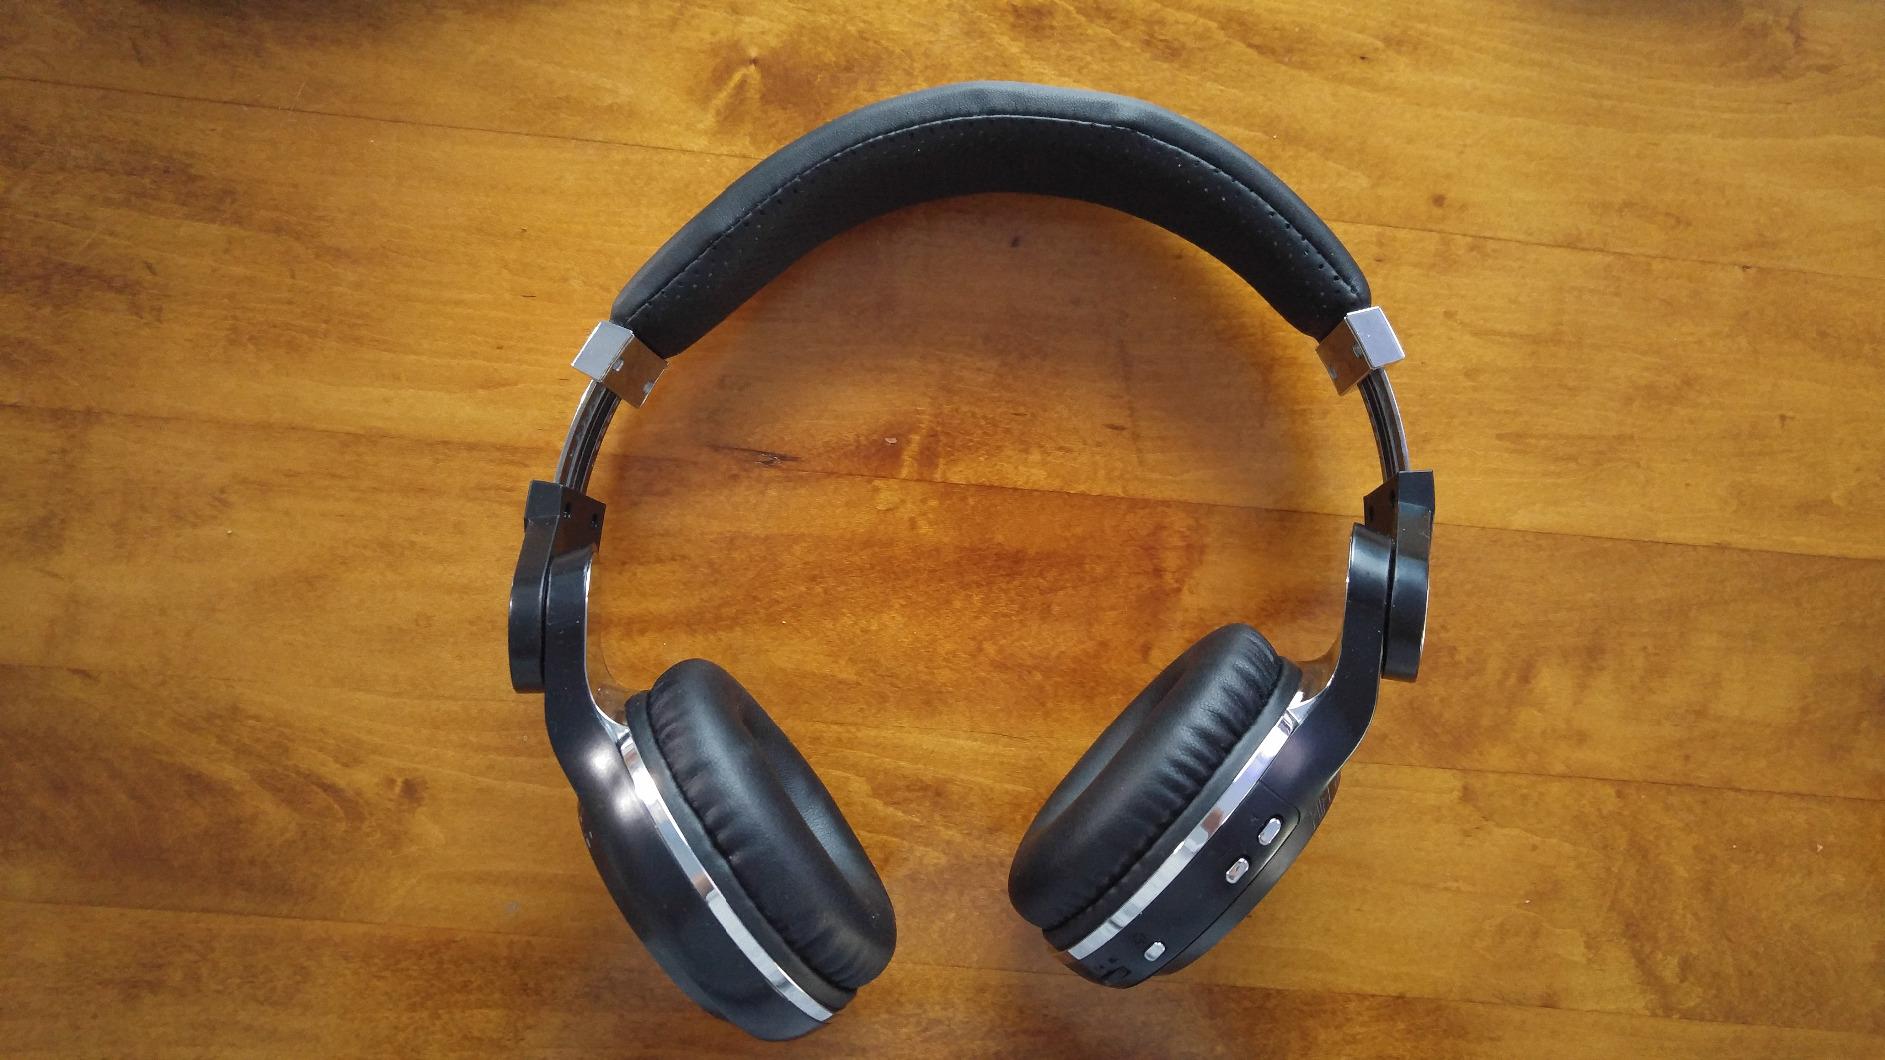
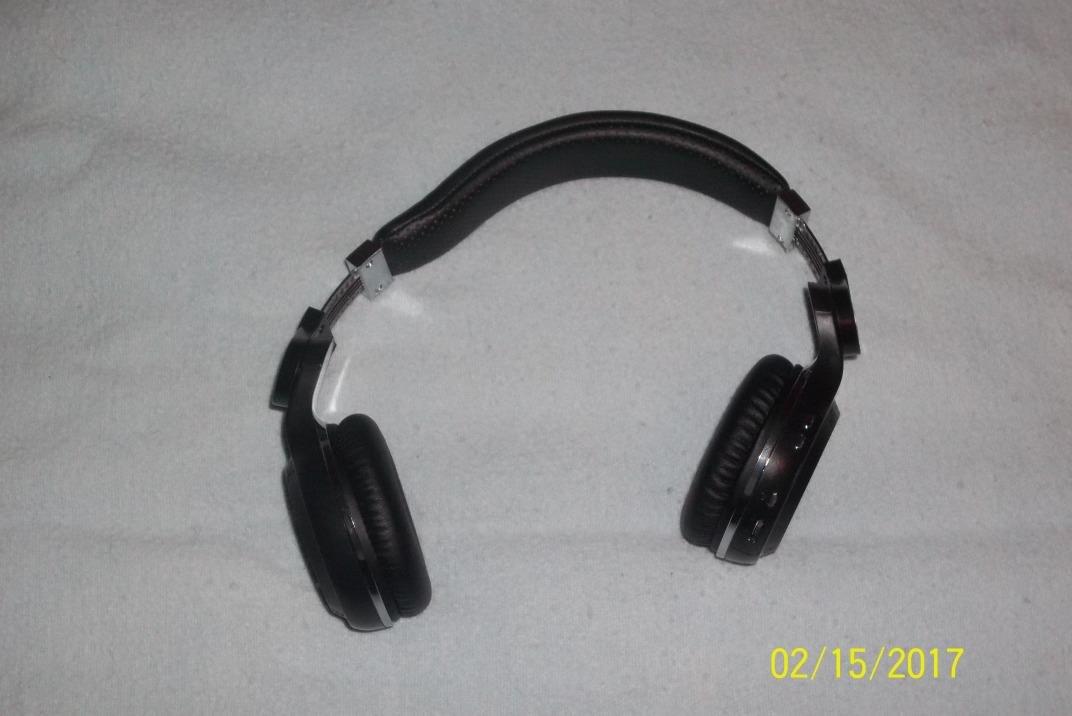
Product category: headphones
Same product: yes